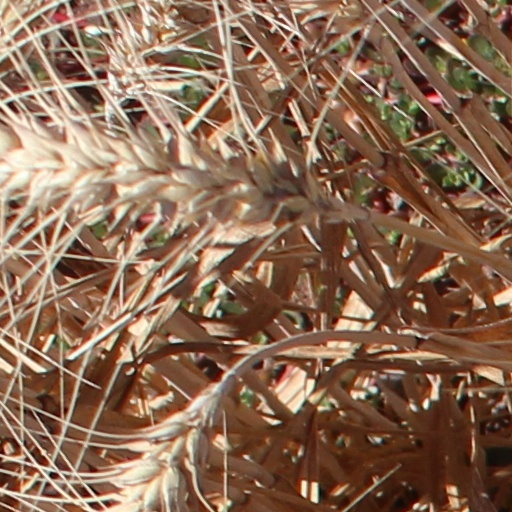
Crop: wheat